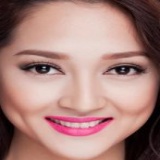
ca sĩ Bảo Anh